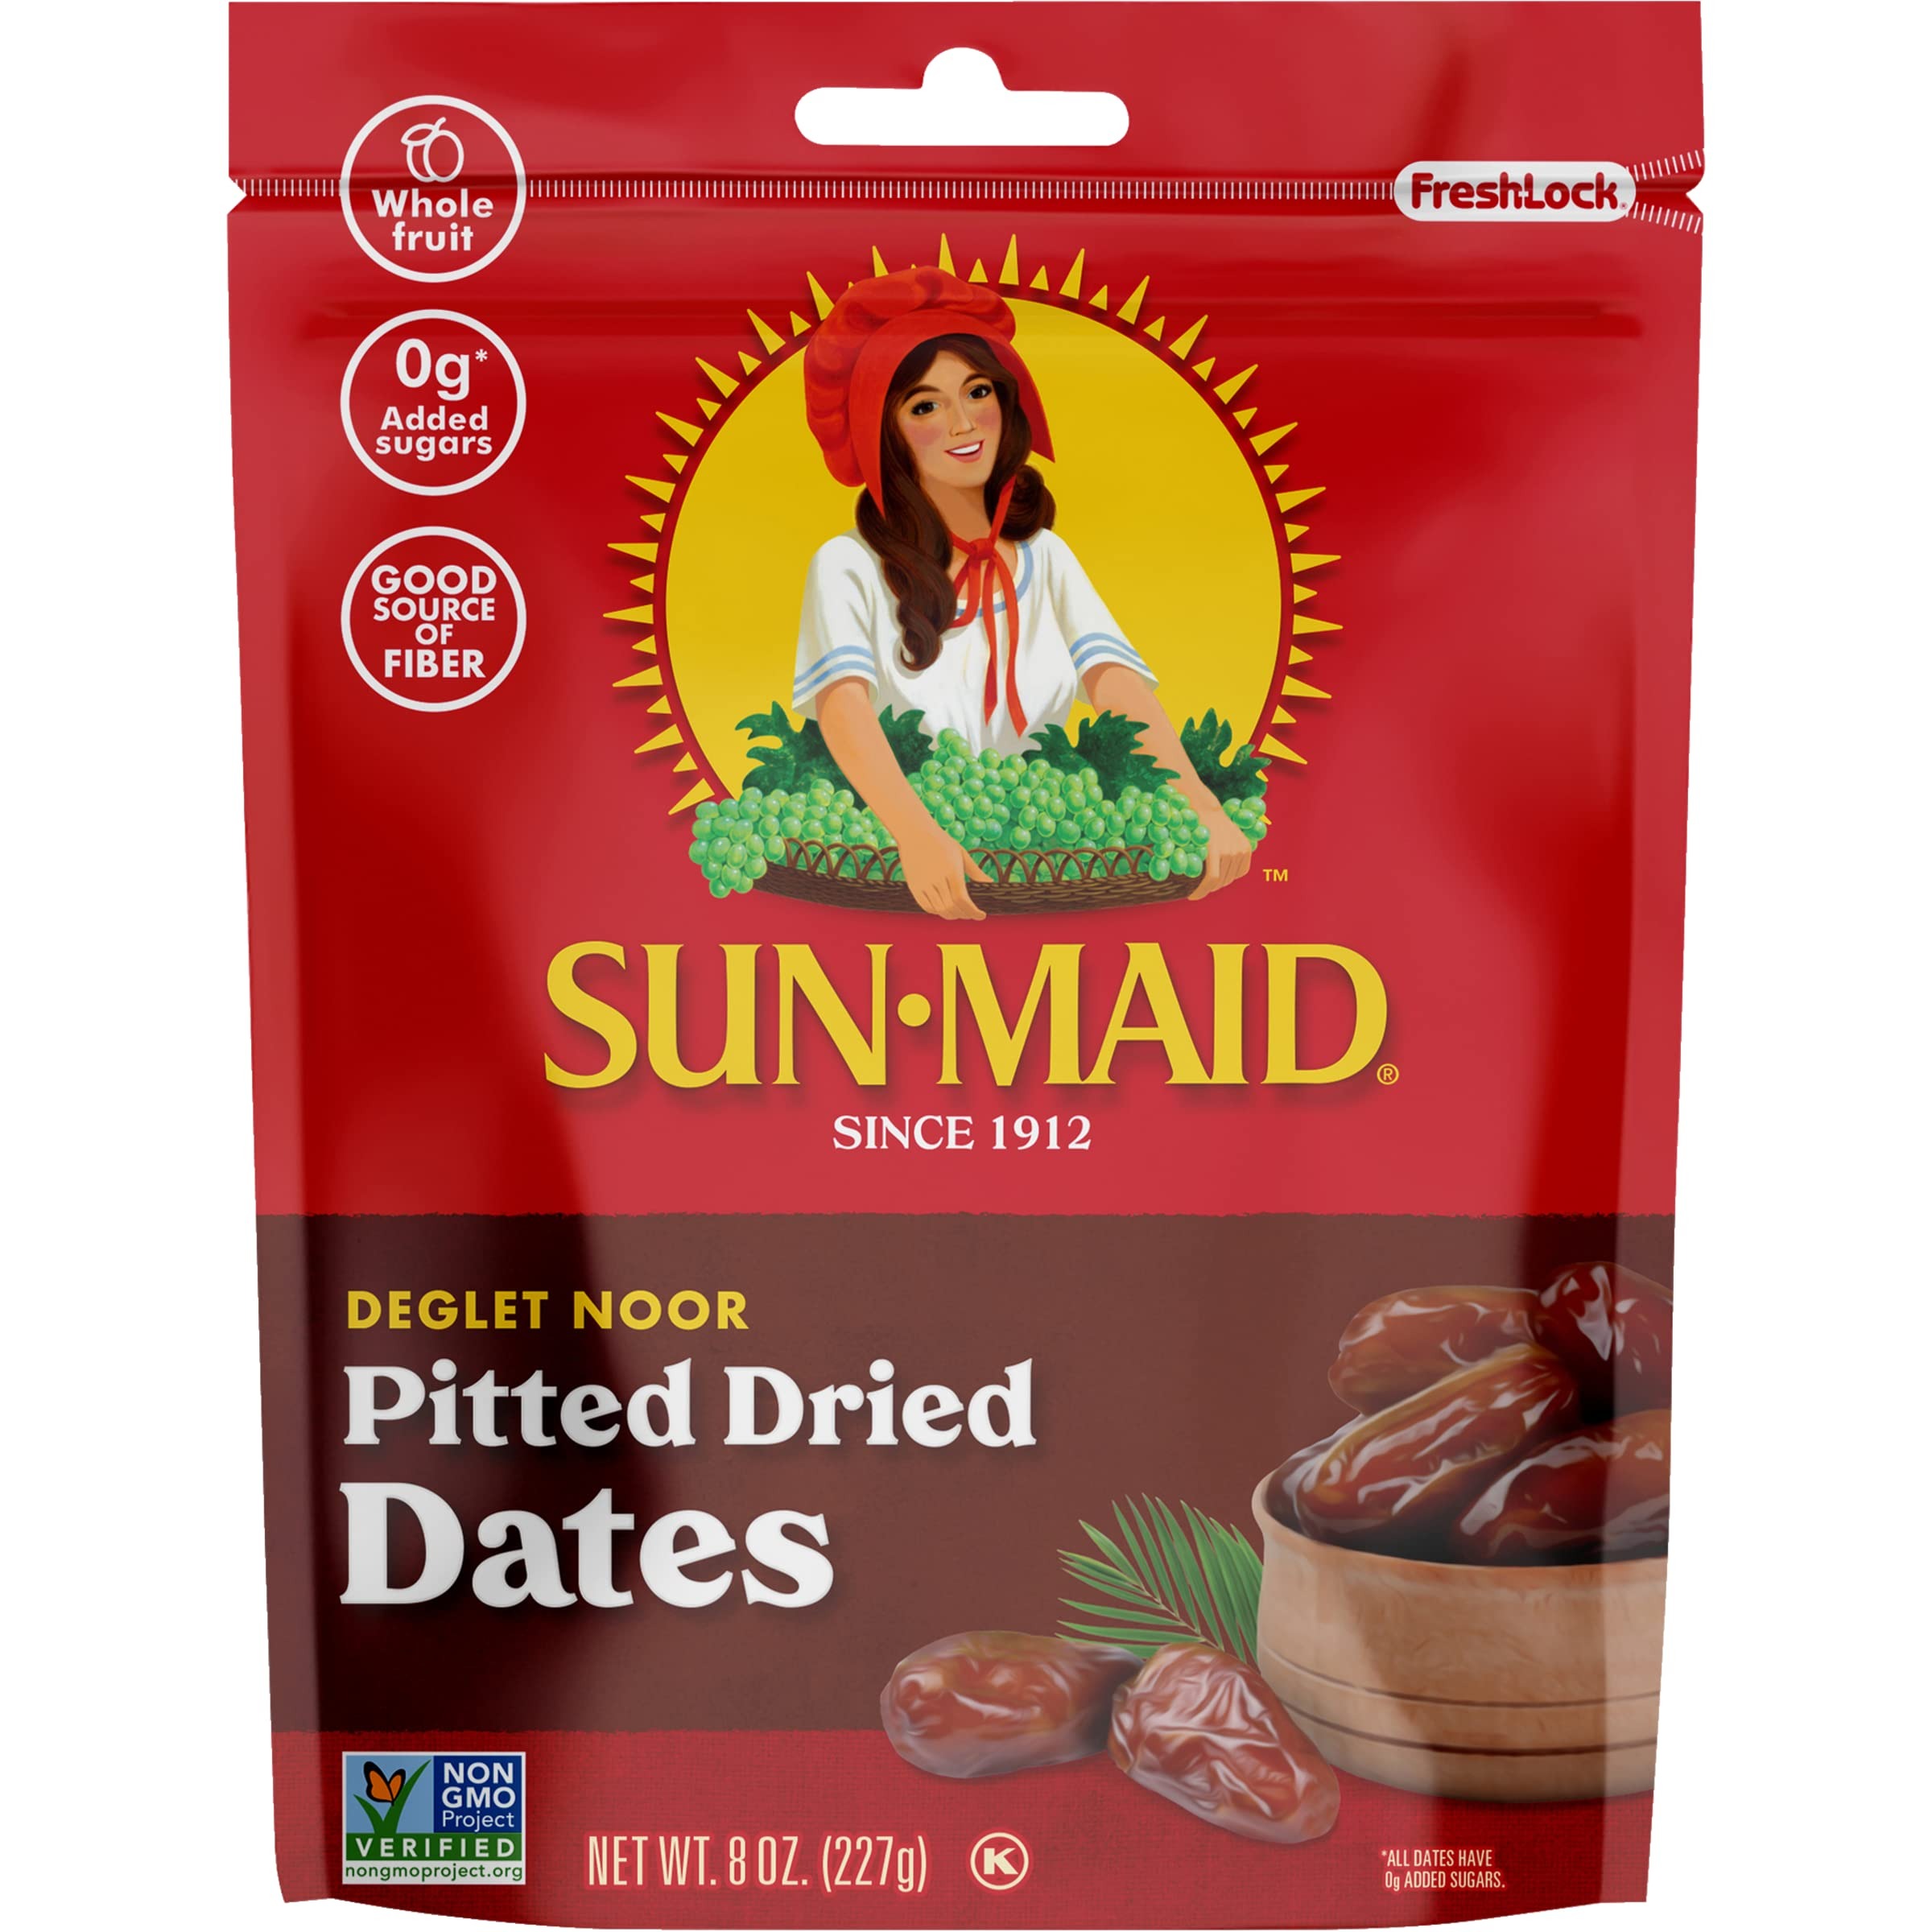
Item Name: Sun-Maid California Chopped Dates | Resealable Bag | 8 Ounce | Whole Natural Dried Fruit | No Artificial Flavors | Non-GMO (Pack of 2)
Value: 16.0
Unit: Ounce

Price: 4.89